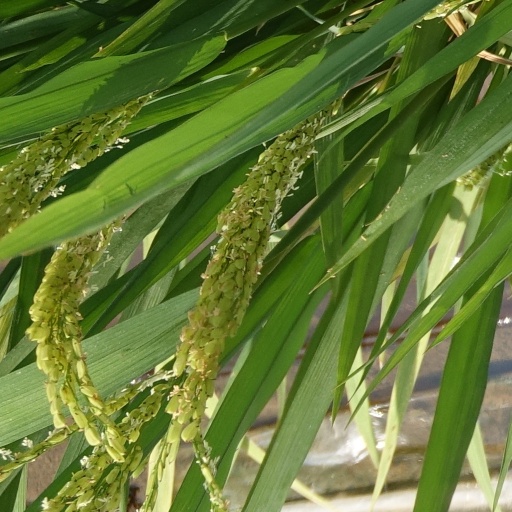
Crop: rice